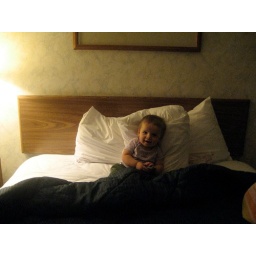
girl in a bed